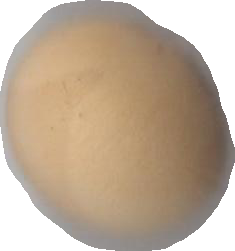
Variety: Dega